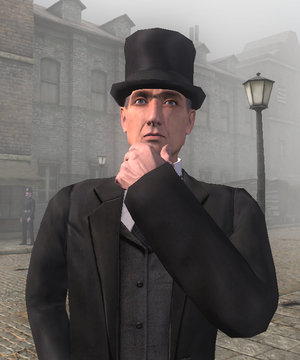
Capture d'écran du jeu Sherlock Holmes contre Jack l'Éventreur. Nous avons ici Sherlock Holmes, pensif, dans le brouillard londonien.
Frogwares est un studio de développement de jeux vidéo ukrainien fondé en 2000, particulièrement actif dans le domaine du jeu d'aventure où il s'est distingué par sa série de jeux Sherlock Holmes qui connait environ une nouvelle sortie tous les deux ans depuis 2002.
Sherlock Holmes /ˈʃɜːɹlɒk ˈhoʊmz/ est un personnage de fiction créé par Sir Arthur Conan Doyle dans le roman policier Une étude en rouge en 1887.
Sherlock Holmes contre Jack l'Éventreur est un jeu vidéo d'aventure développé par Frogwares, sorti en France sur PC le 30 avril 2009. Le jeu a ensuite été porté sur Xbox 360 par le studio français Spiders le 19 novembre 2009. Étant le cinquième volet de la série « Sherlock Holmes » développée par Frogwares, le jeu est parfois désigné par les joueurs sous l'abréviation « Sherlock Holmes 5 » ou « SH5 ».